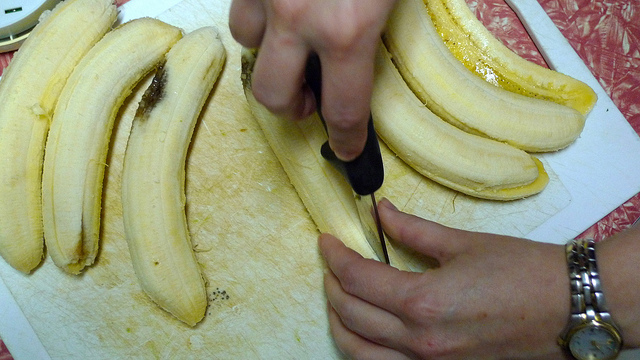
user: Given an image and a question. Answer the question in a short answer. Question: What sort of dishes can be prepared from the items in the photo? Short Answer:
assistant: bread